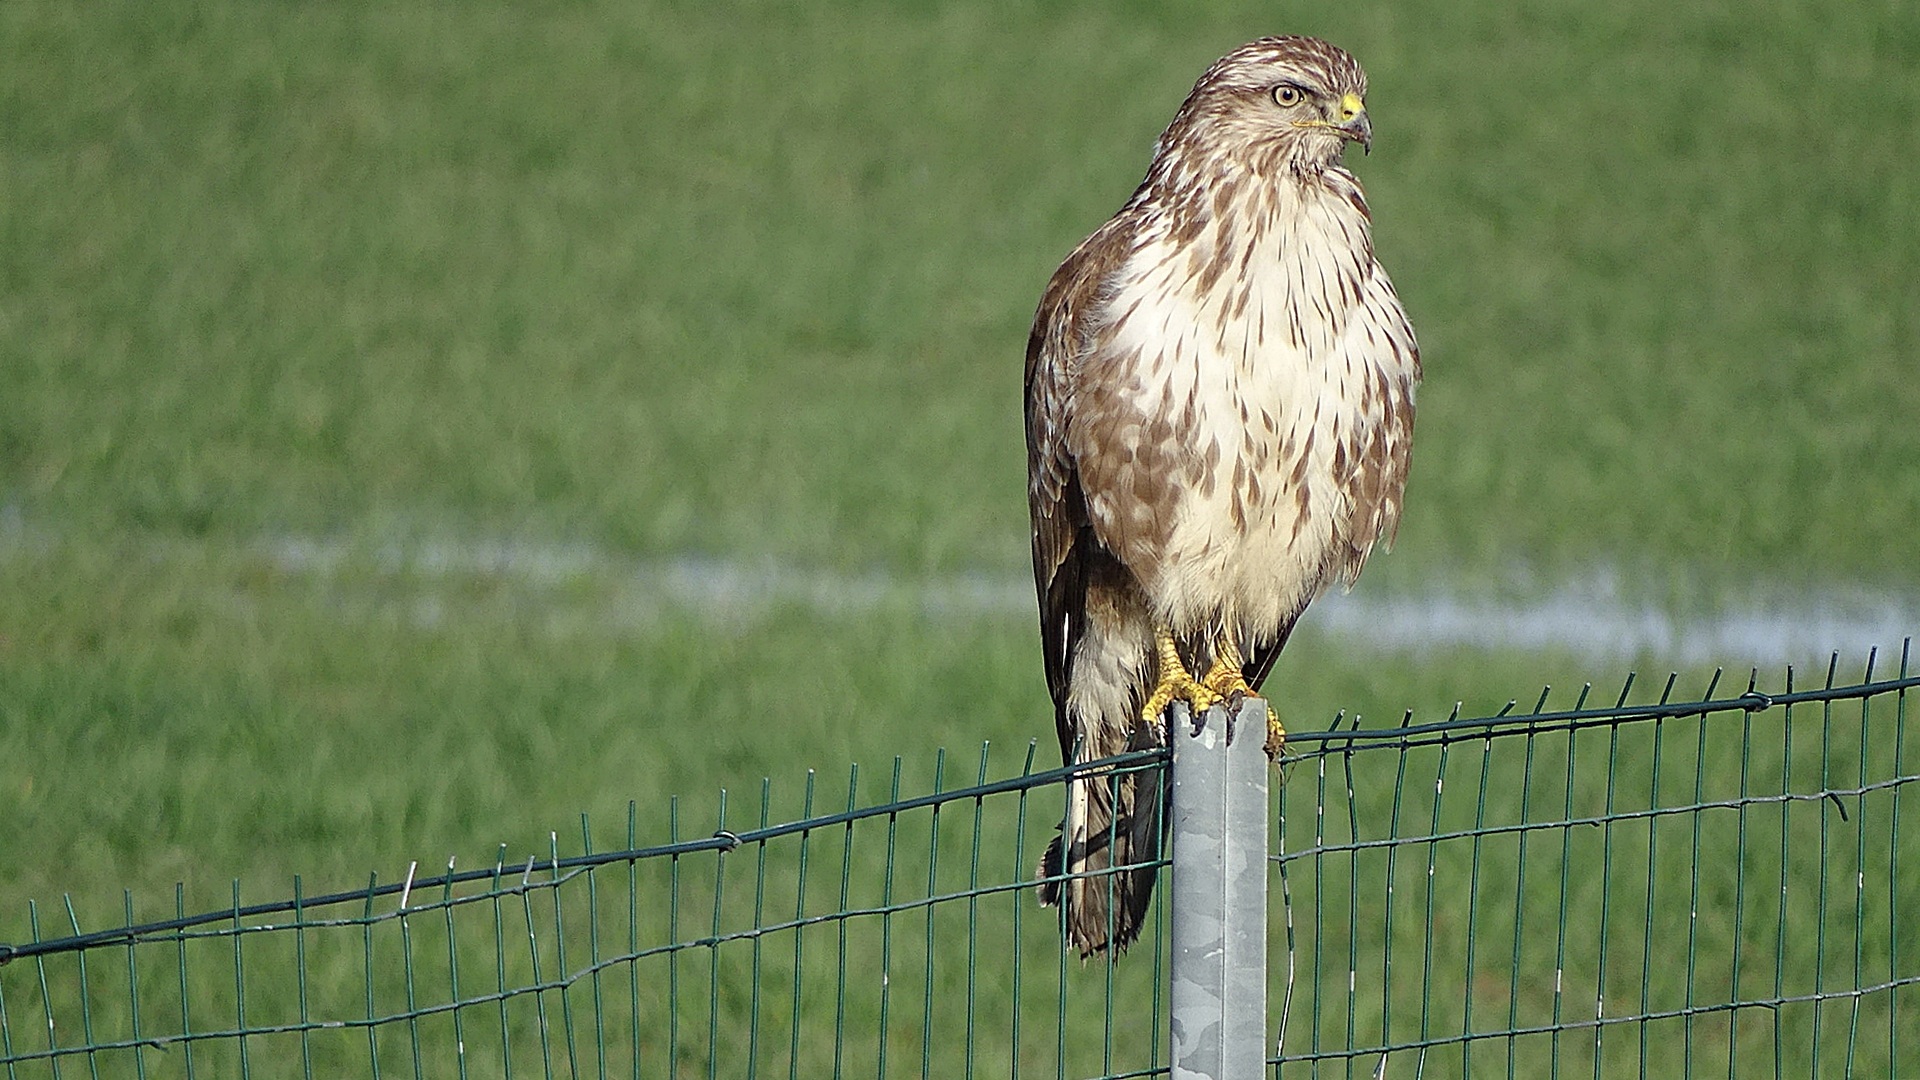
nature, bird, wing, wildlife, beak, hawk, fauna, bird of prey, vertebrate, buzzard, stops, curiosa, accipitriformes